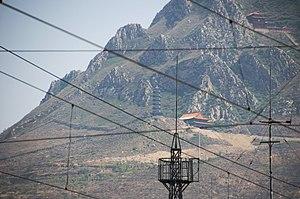
Temple Yongning (永宁寺) et tour Linji Guangming (临济光明塔) sur le mont Jiming (鸡鸣山) dans le district de Xiahuayuan, Zhangjiakou, province de Hebei.
Le district de Xiahuayuan est une subdivision administrative de la province du Hebei en Chine. Il est placé sous la juridiction de la ville-préfecture de Zhangjiakou.